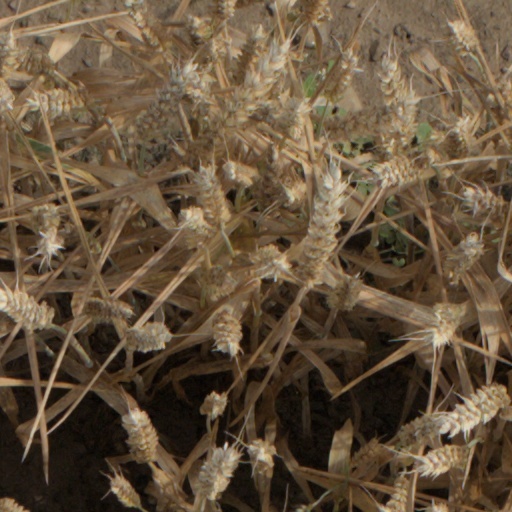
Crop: wheat